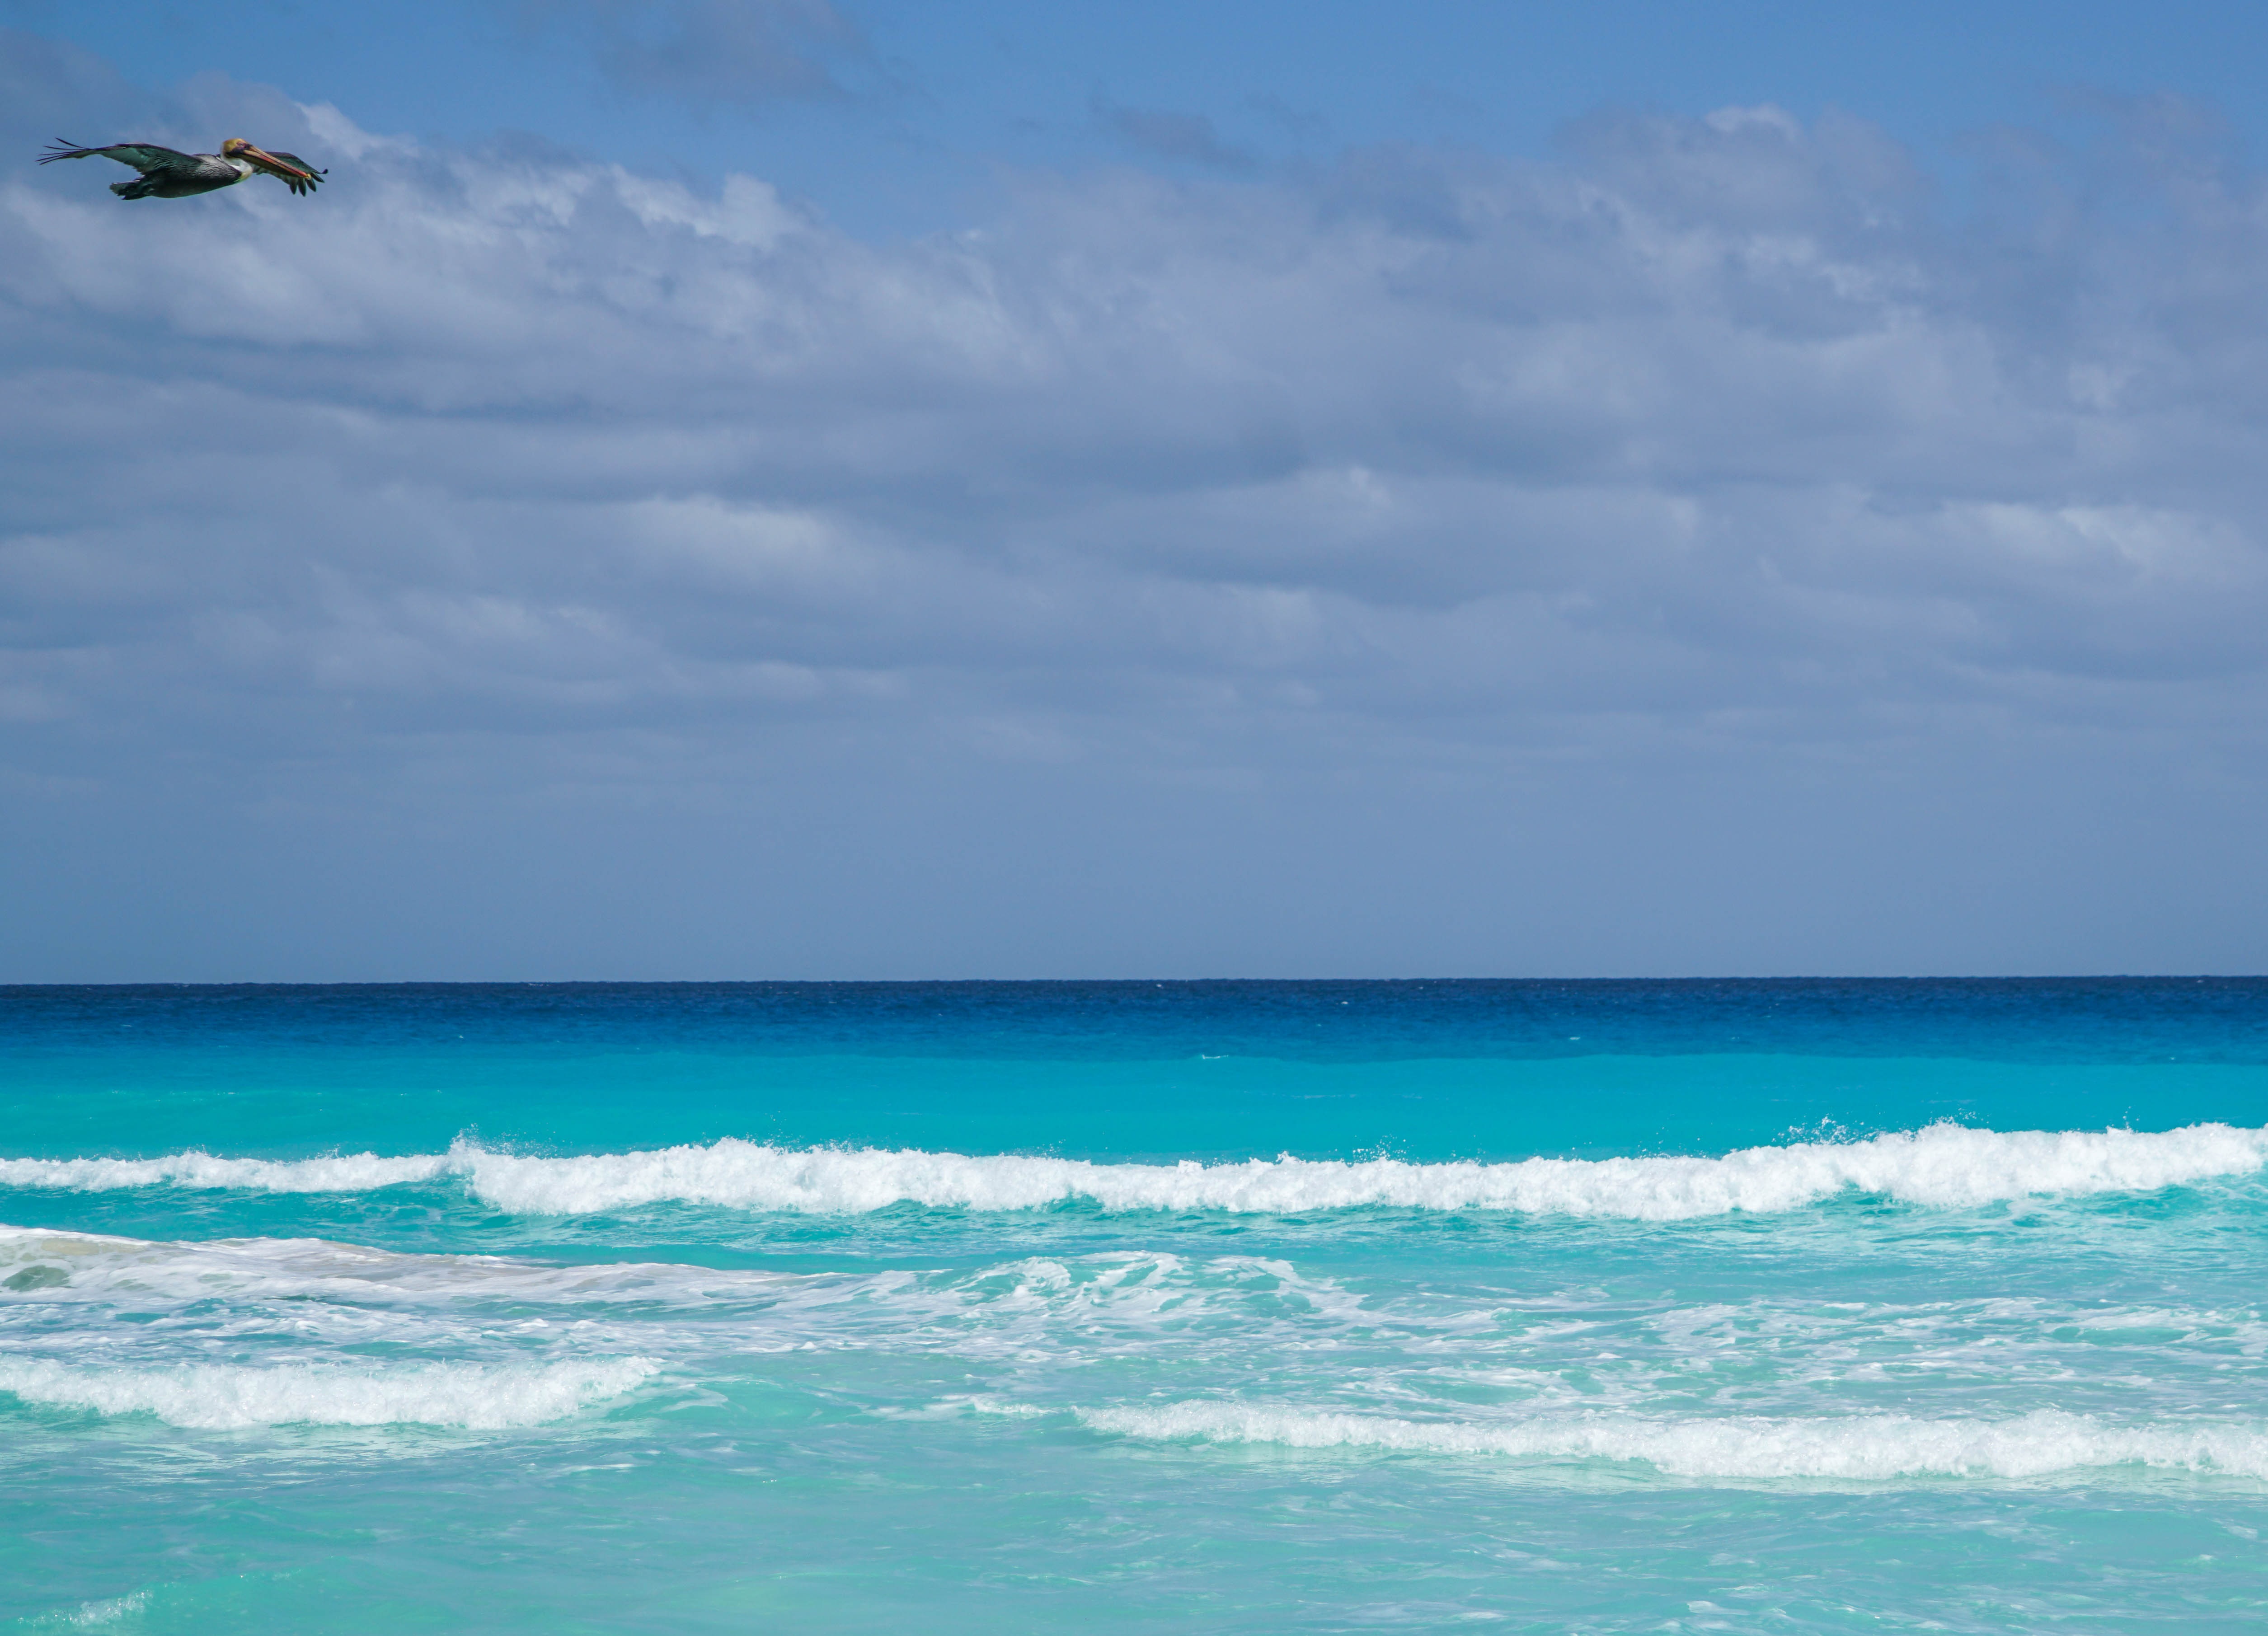
beach, sea, coast, water, nature, ocean, horizon, bird, cloud, sky, shore, wave, vacation, travel, tropical, holiday, leisure, body of water, waves, clouds, tropic, mexico, caribbean, cancun, cape, wind wave